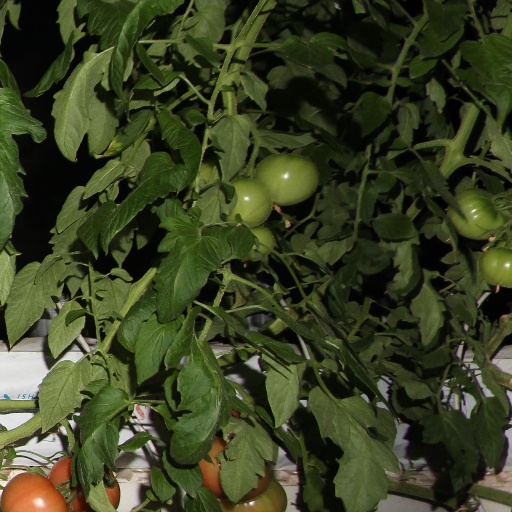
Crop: tomato